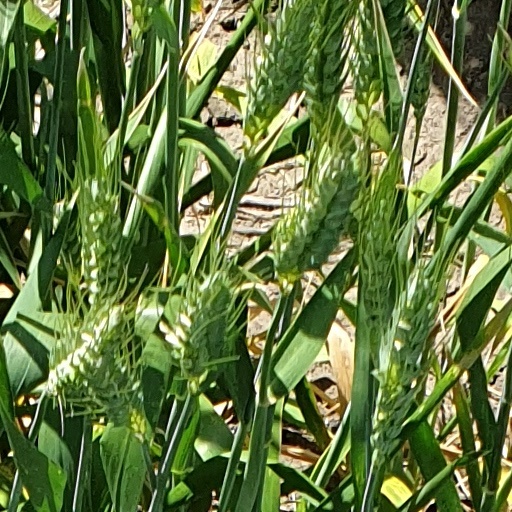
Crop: wheat